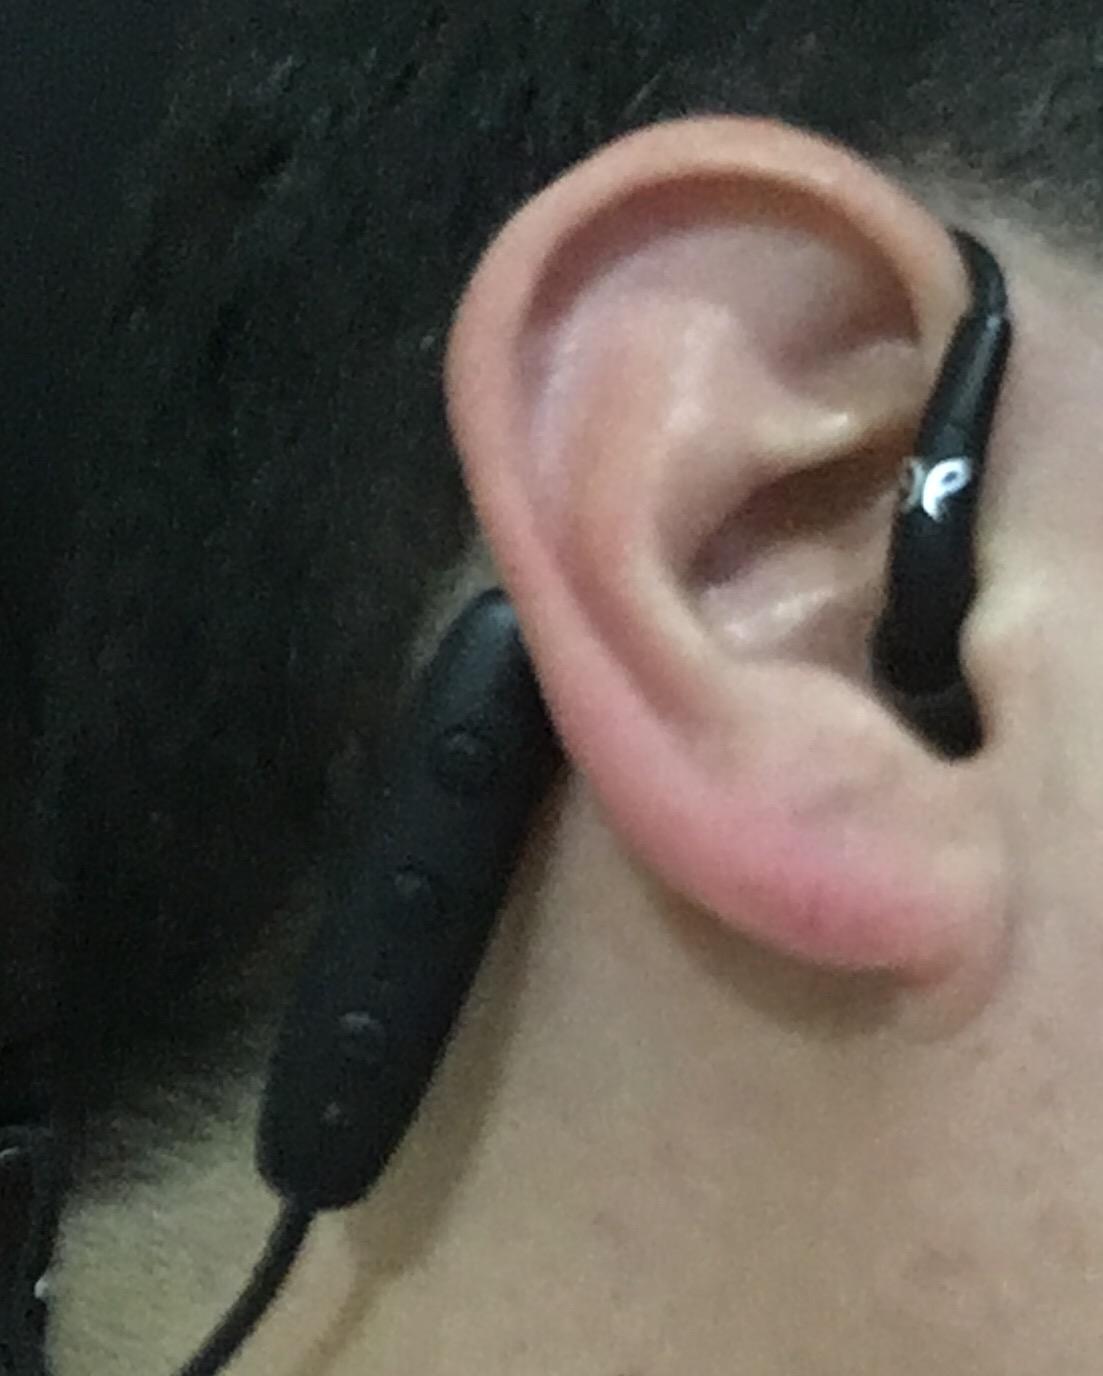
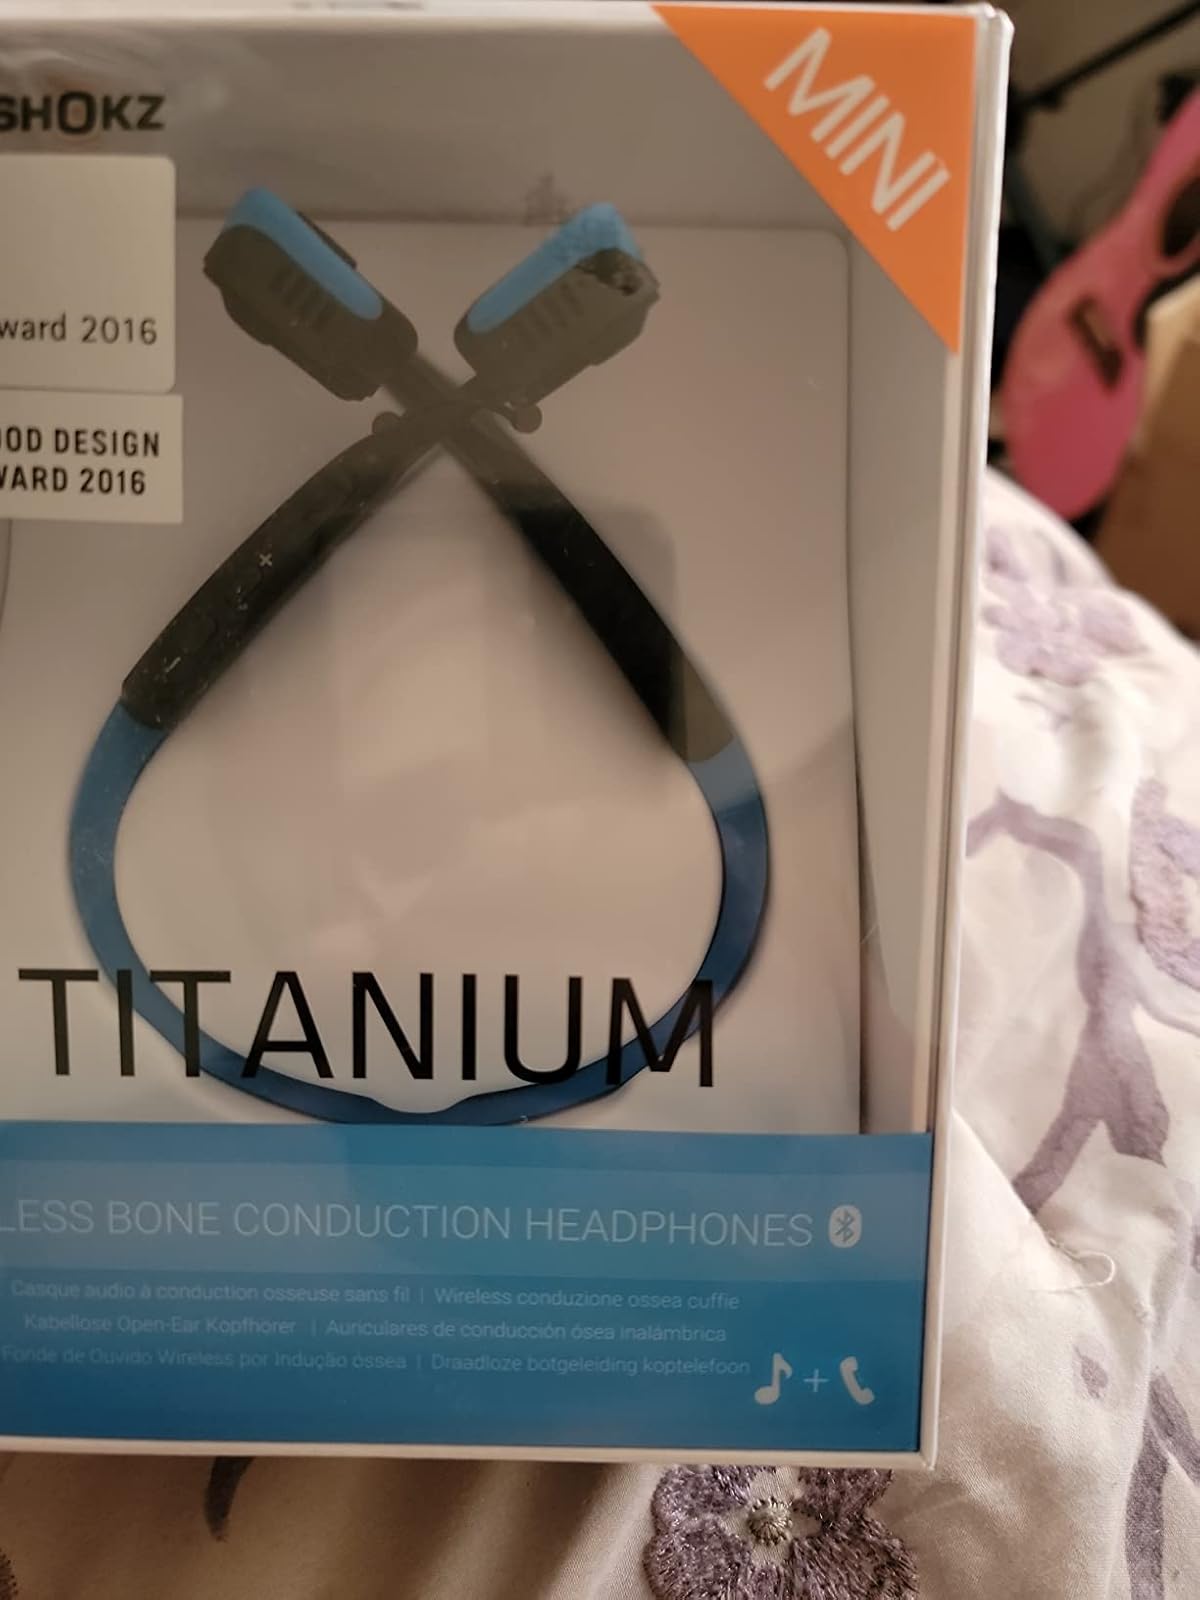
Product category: headphones
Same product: no